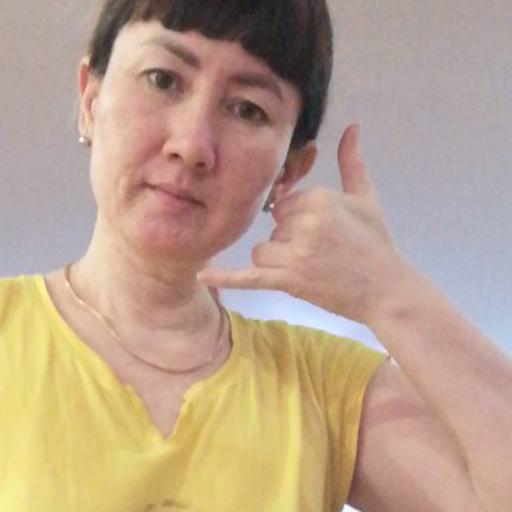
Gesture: call